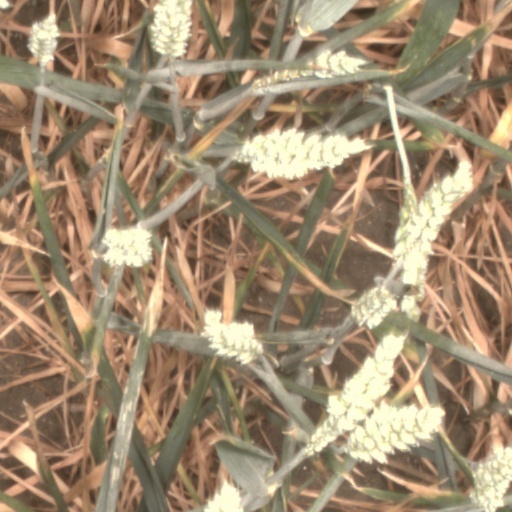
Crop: wheat